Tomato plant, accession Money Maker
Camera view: bottom (45 deg); turntable rotation: 0 degrees
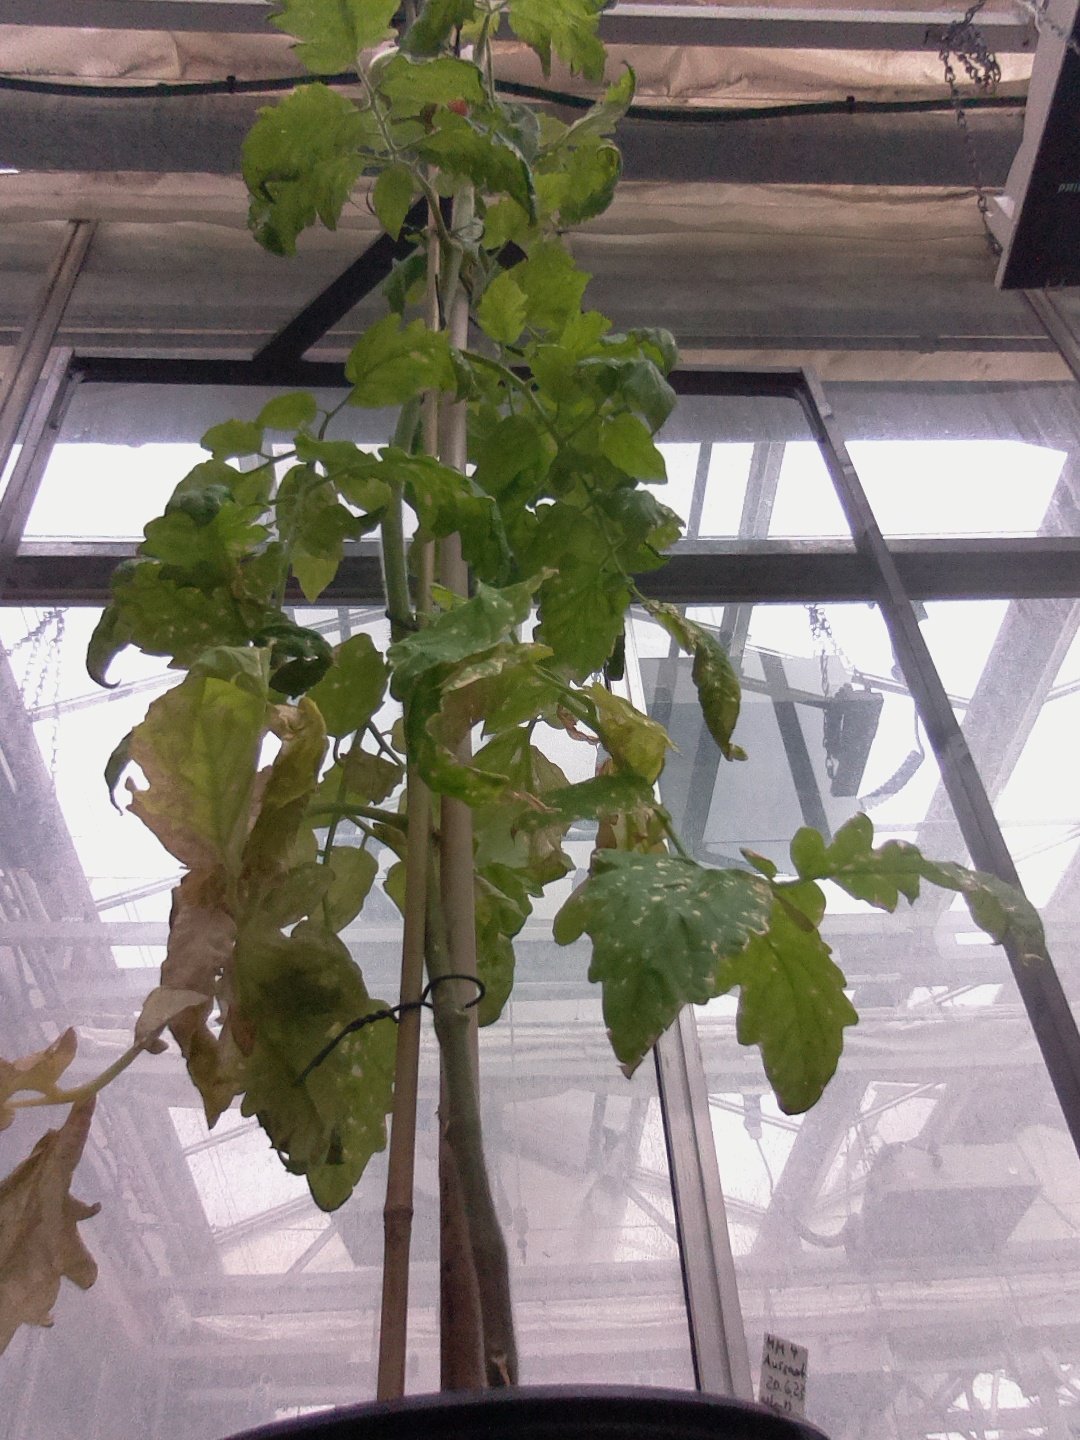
BBCH growth stage 82: 20%-30% of fruits show typical fully ripe color